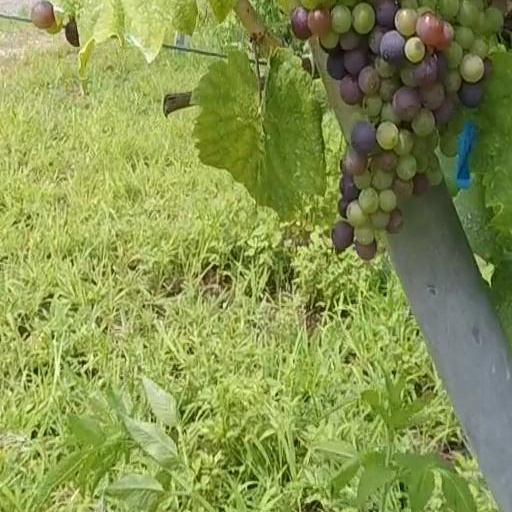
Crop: grape